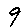
Label: 9